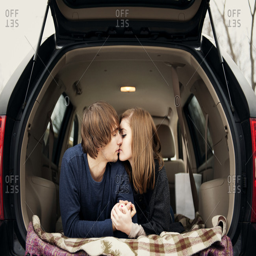
young couple kissing in the back of a car